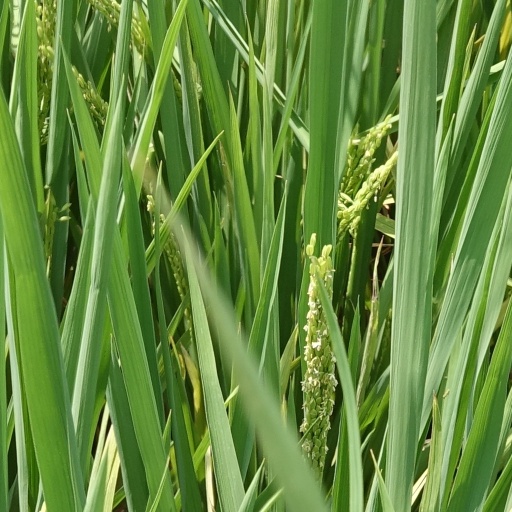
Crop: rice